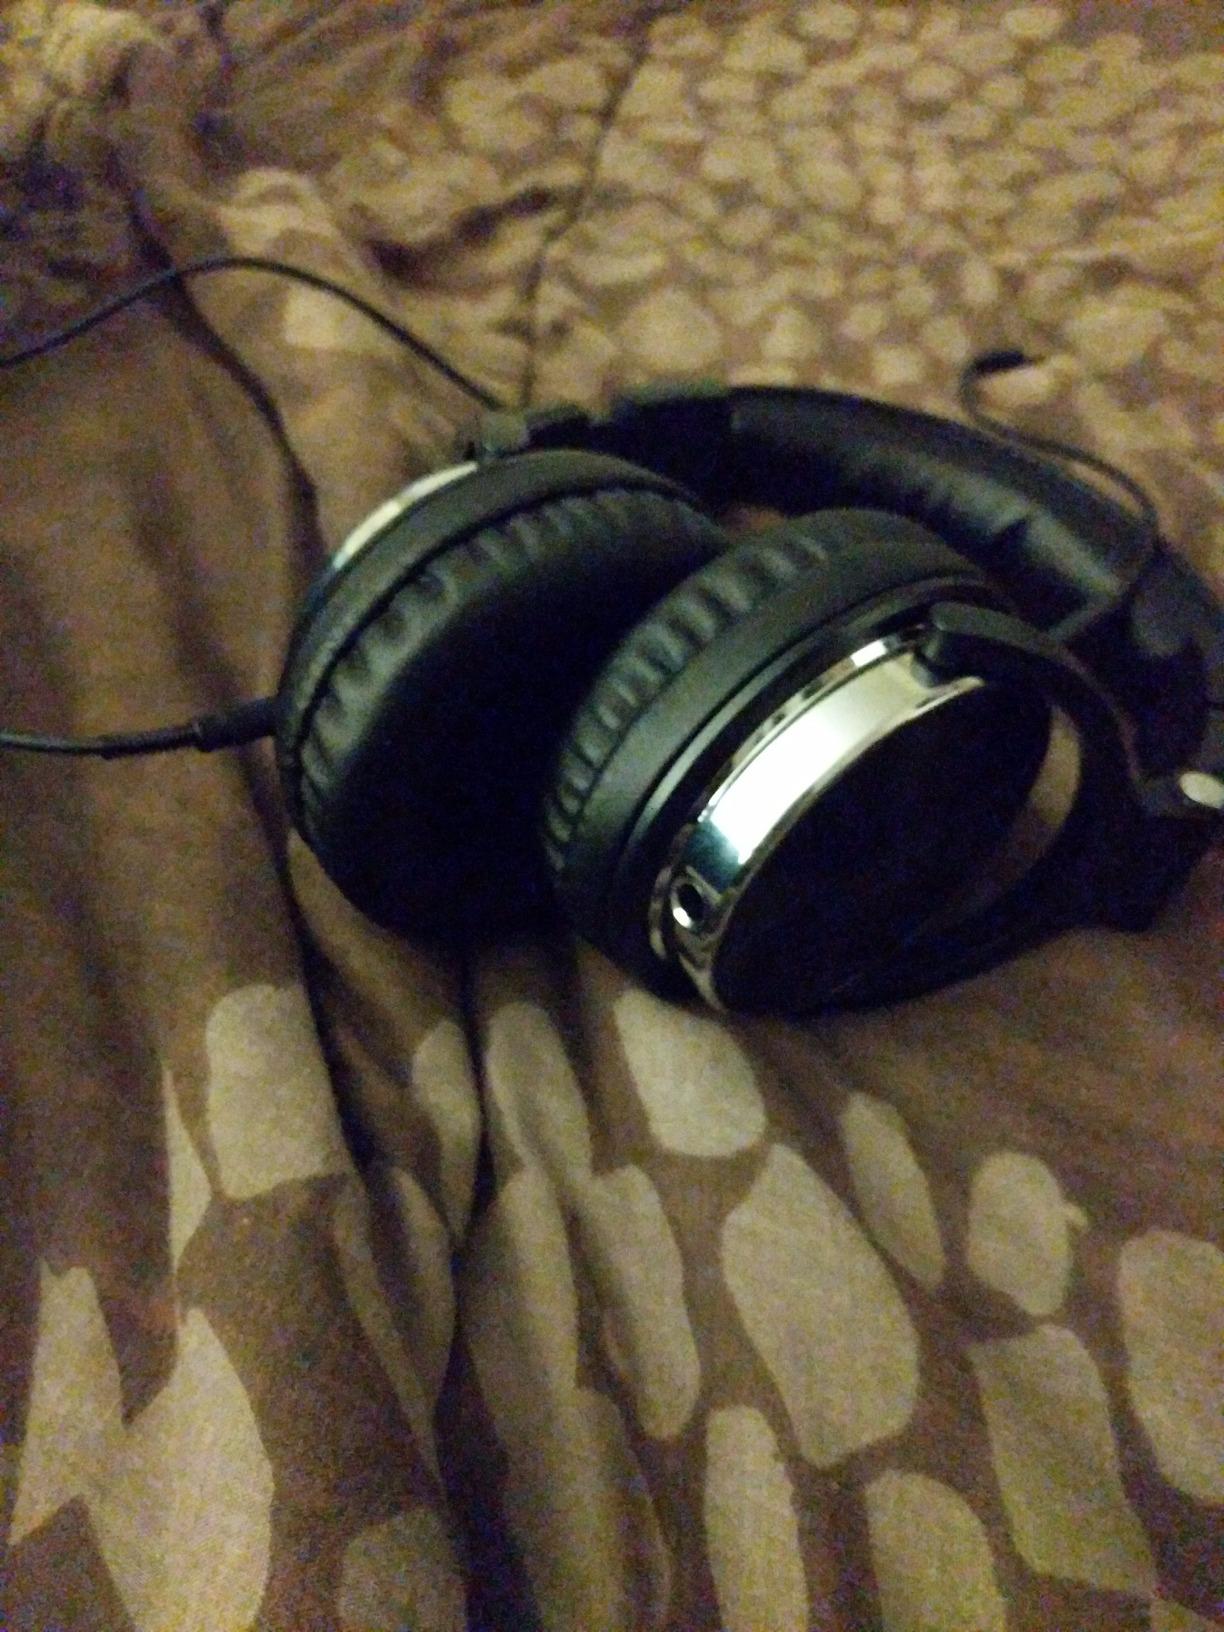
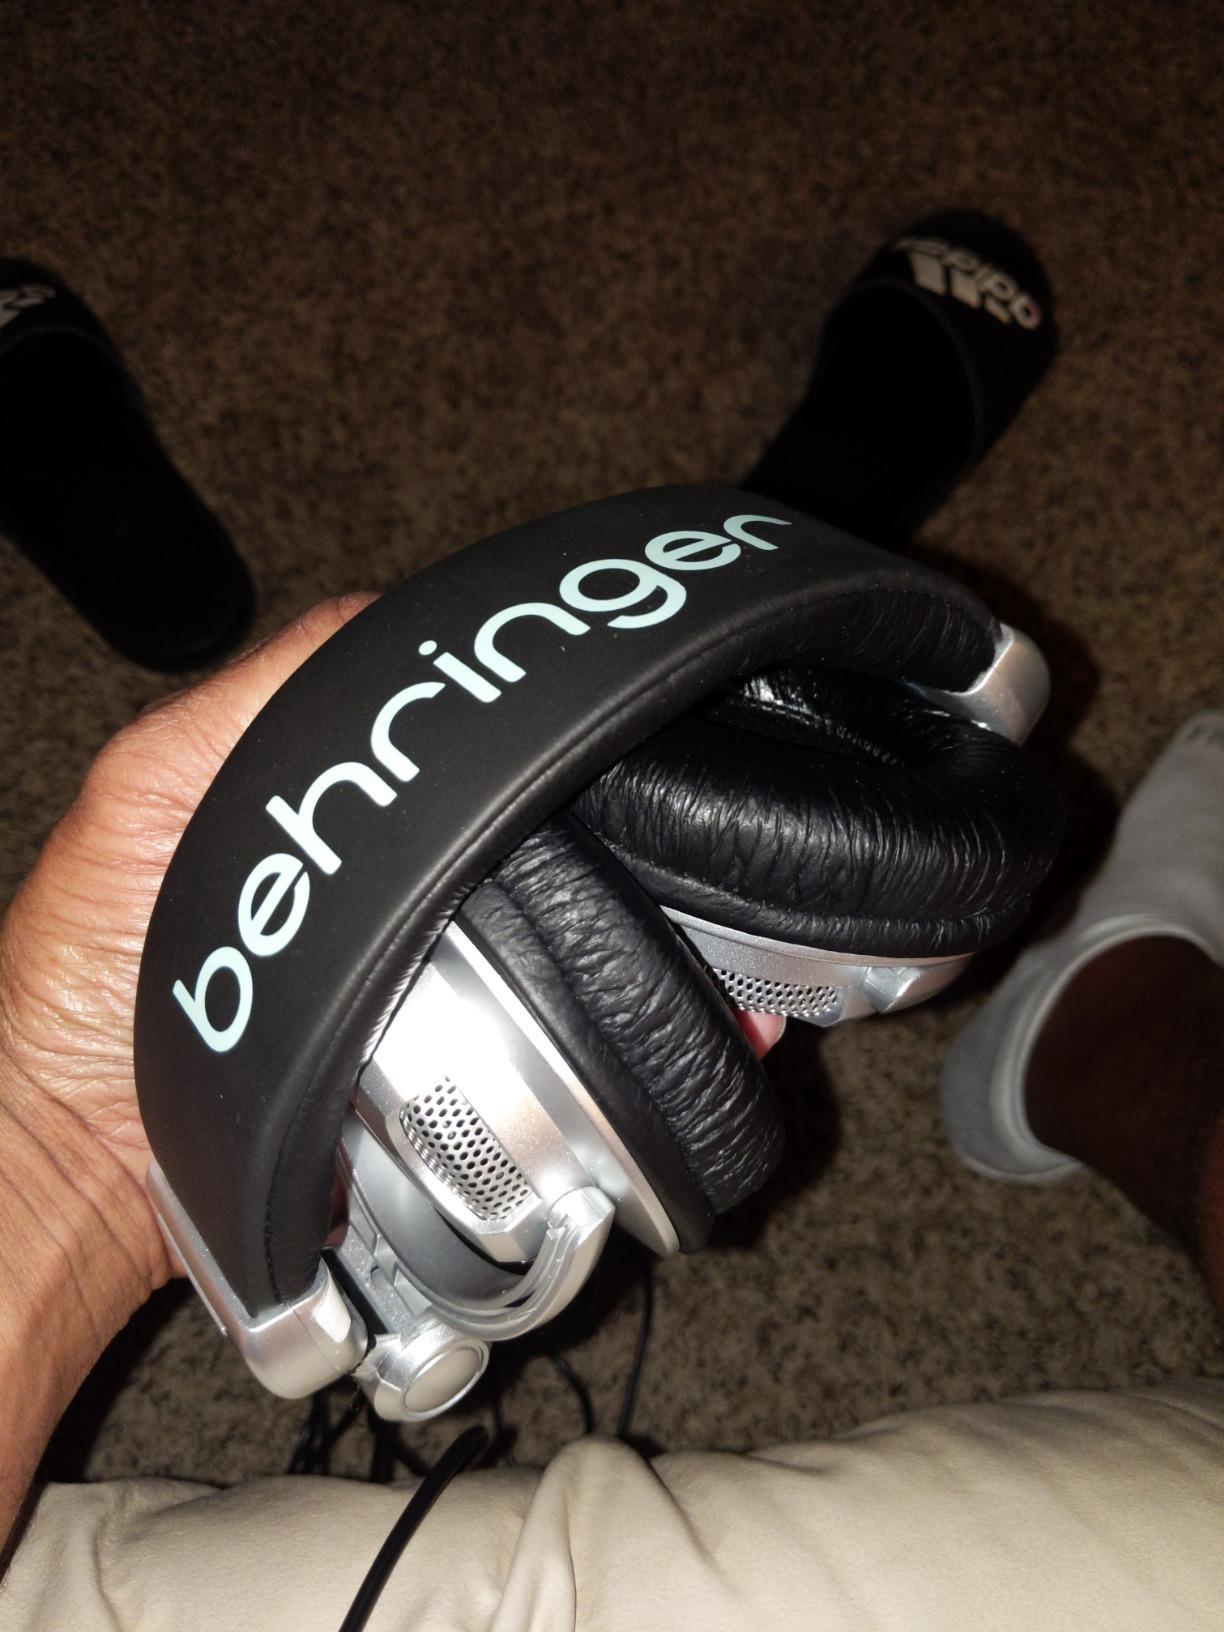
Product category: headphones
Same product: no